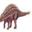
Label: dinosaur